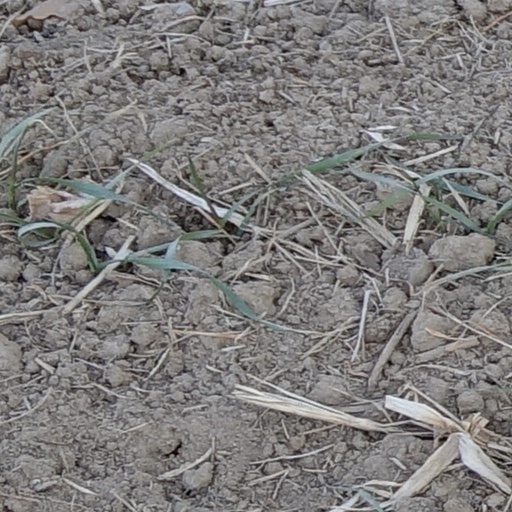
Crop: wheat